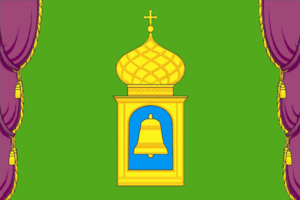
Pouchkino est une ville de l'oblast de Moscou, en Russie, et le centre administratif du raïon de Pouchkino. Sa population s'élevait à 106 121 habitants en 2014.